Saku-Hirose Station

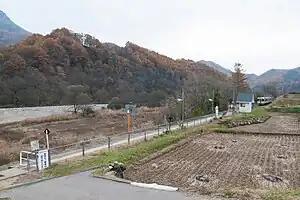
Saku-Hirose Station, November 2012

is a train station in the village of Minamimaki, Minamisaku District, Nagano Prefecture, Japan, operated by East Japan Railway Company (JR East).